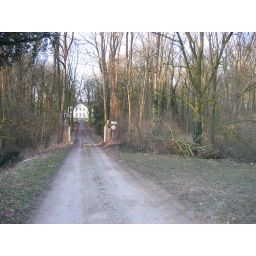
't bos van Loenen15 maart 2006 excursie KAN-gebied, gemeente Overbetuweinteruniversitaire cursus Belvedere:'Behoud door ontwikkeling' in stad en landVrije Universiteit-TUD_WUR